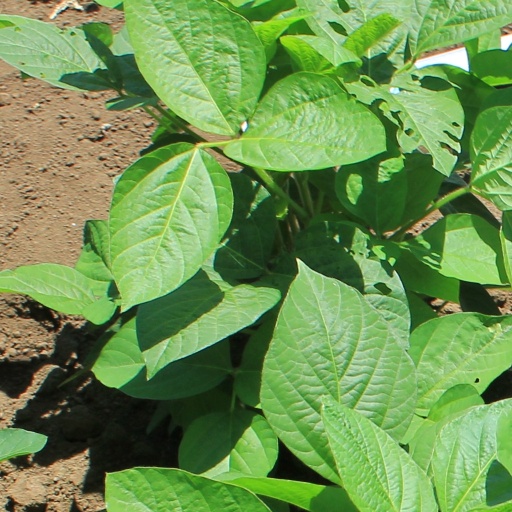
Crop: soybean